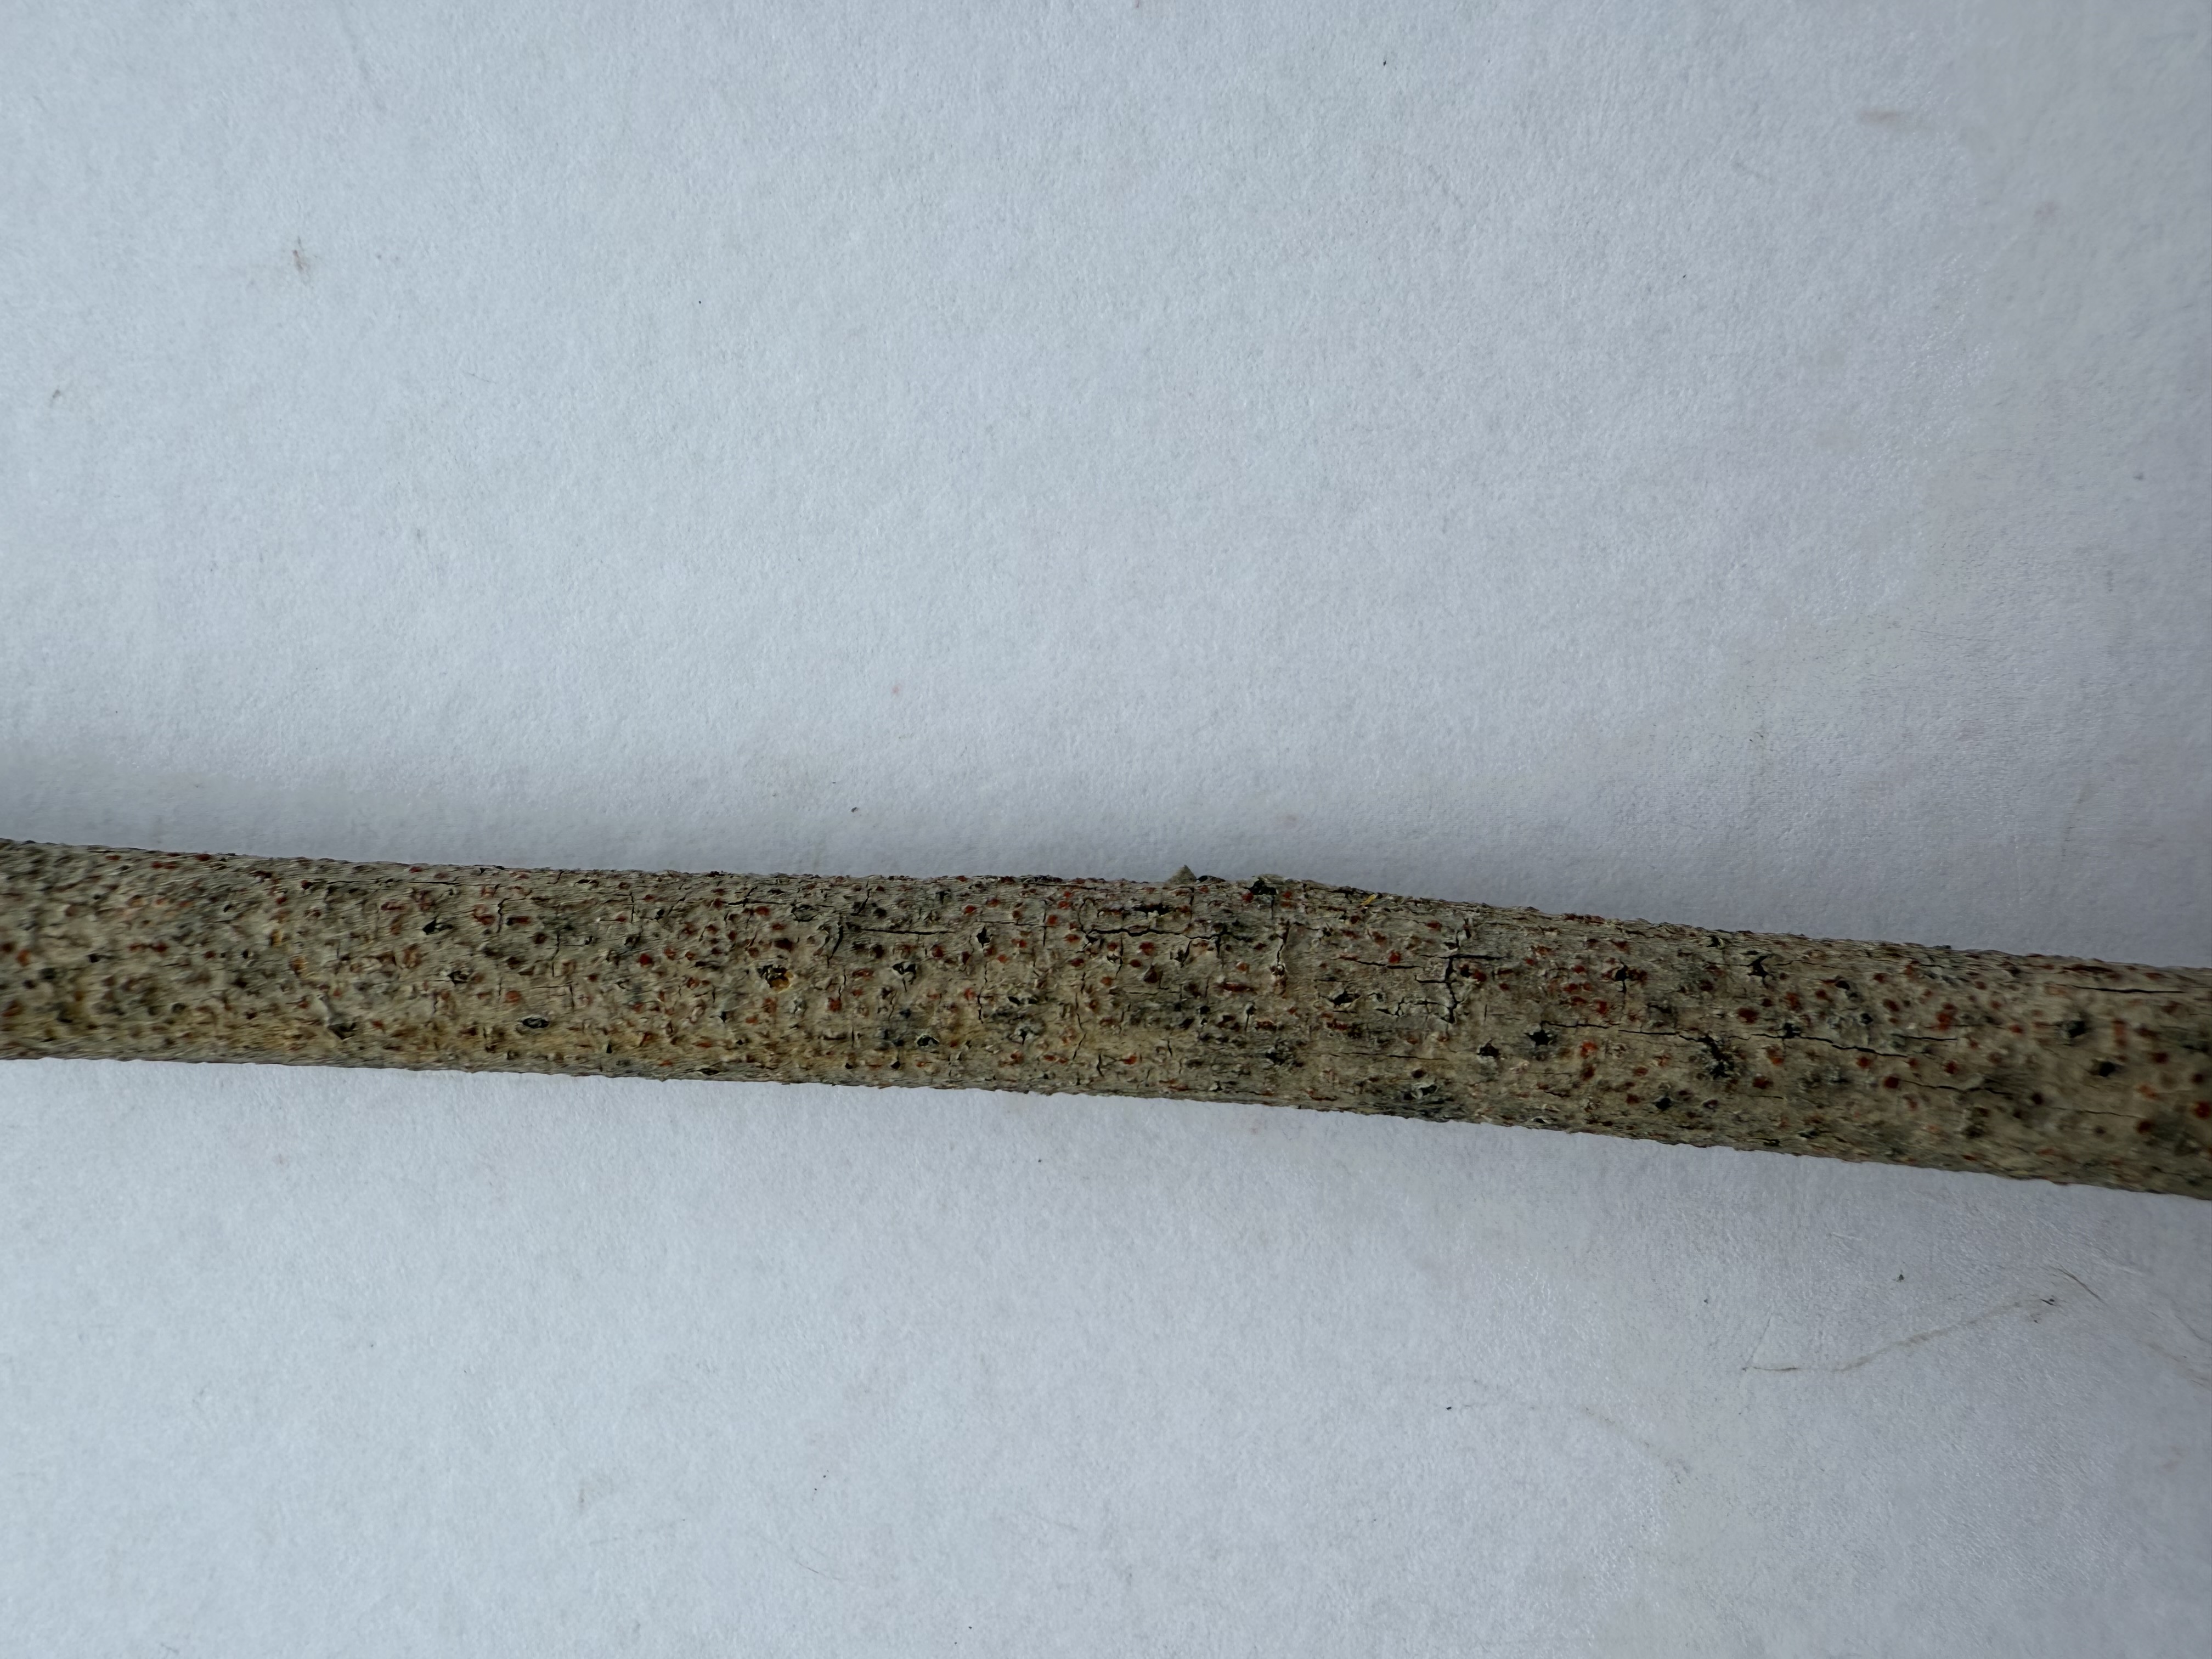
Variety: Black Mulberry